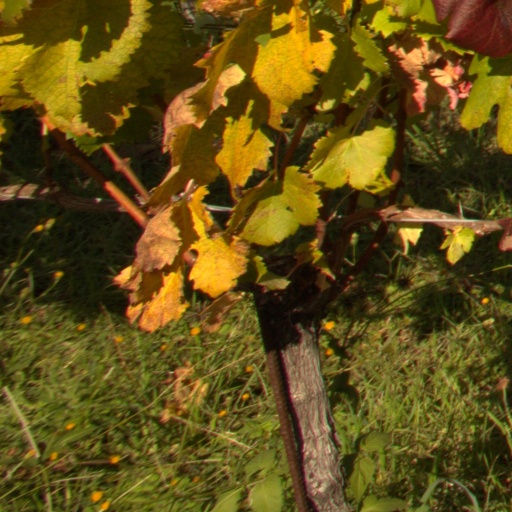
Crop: grape